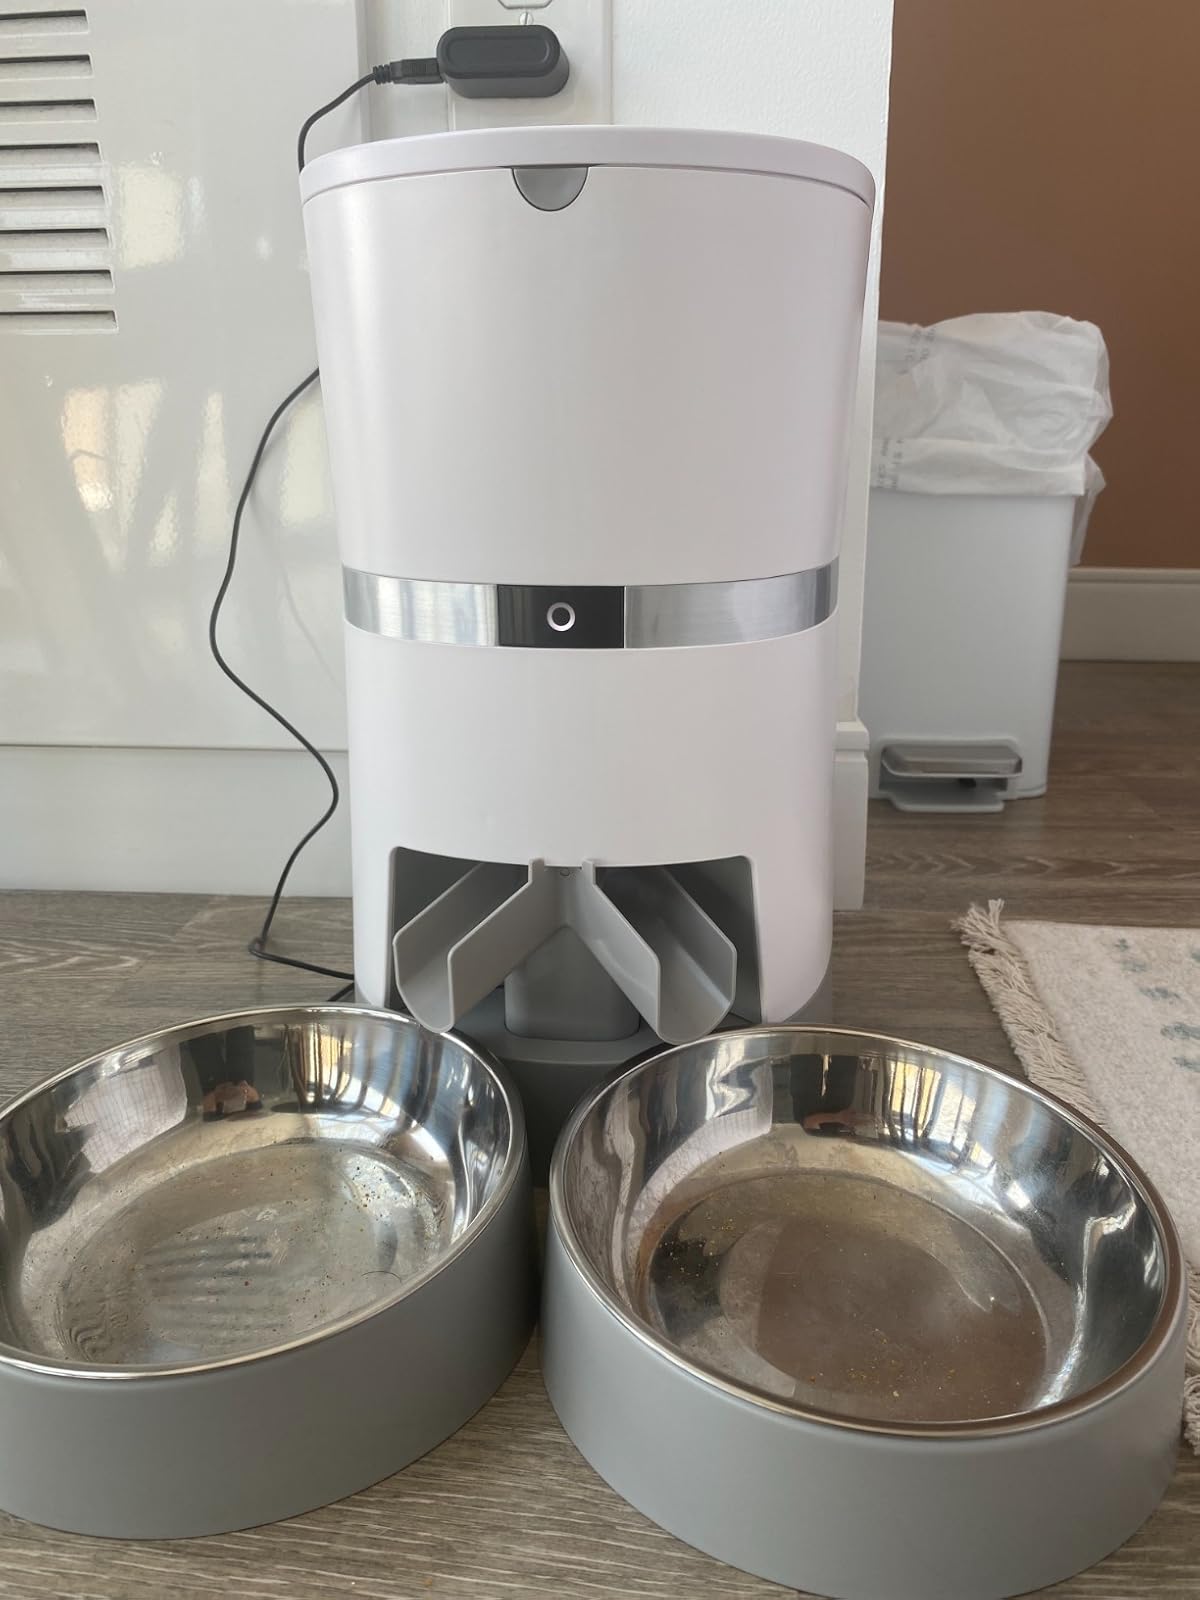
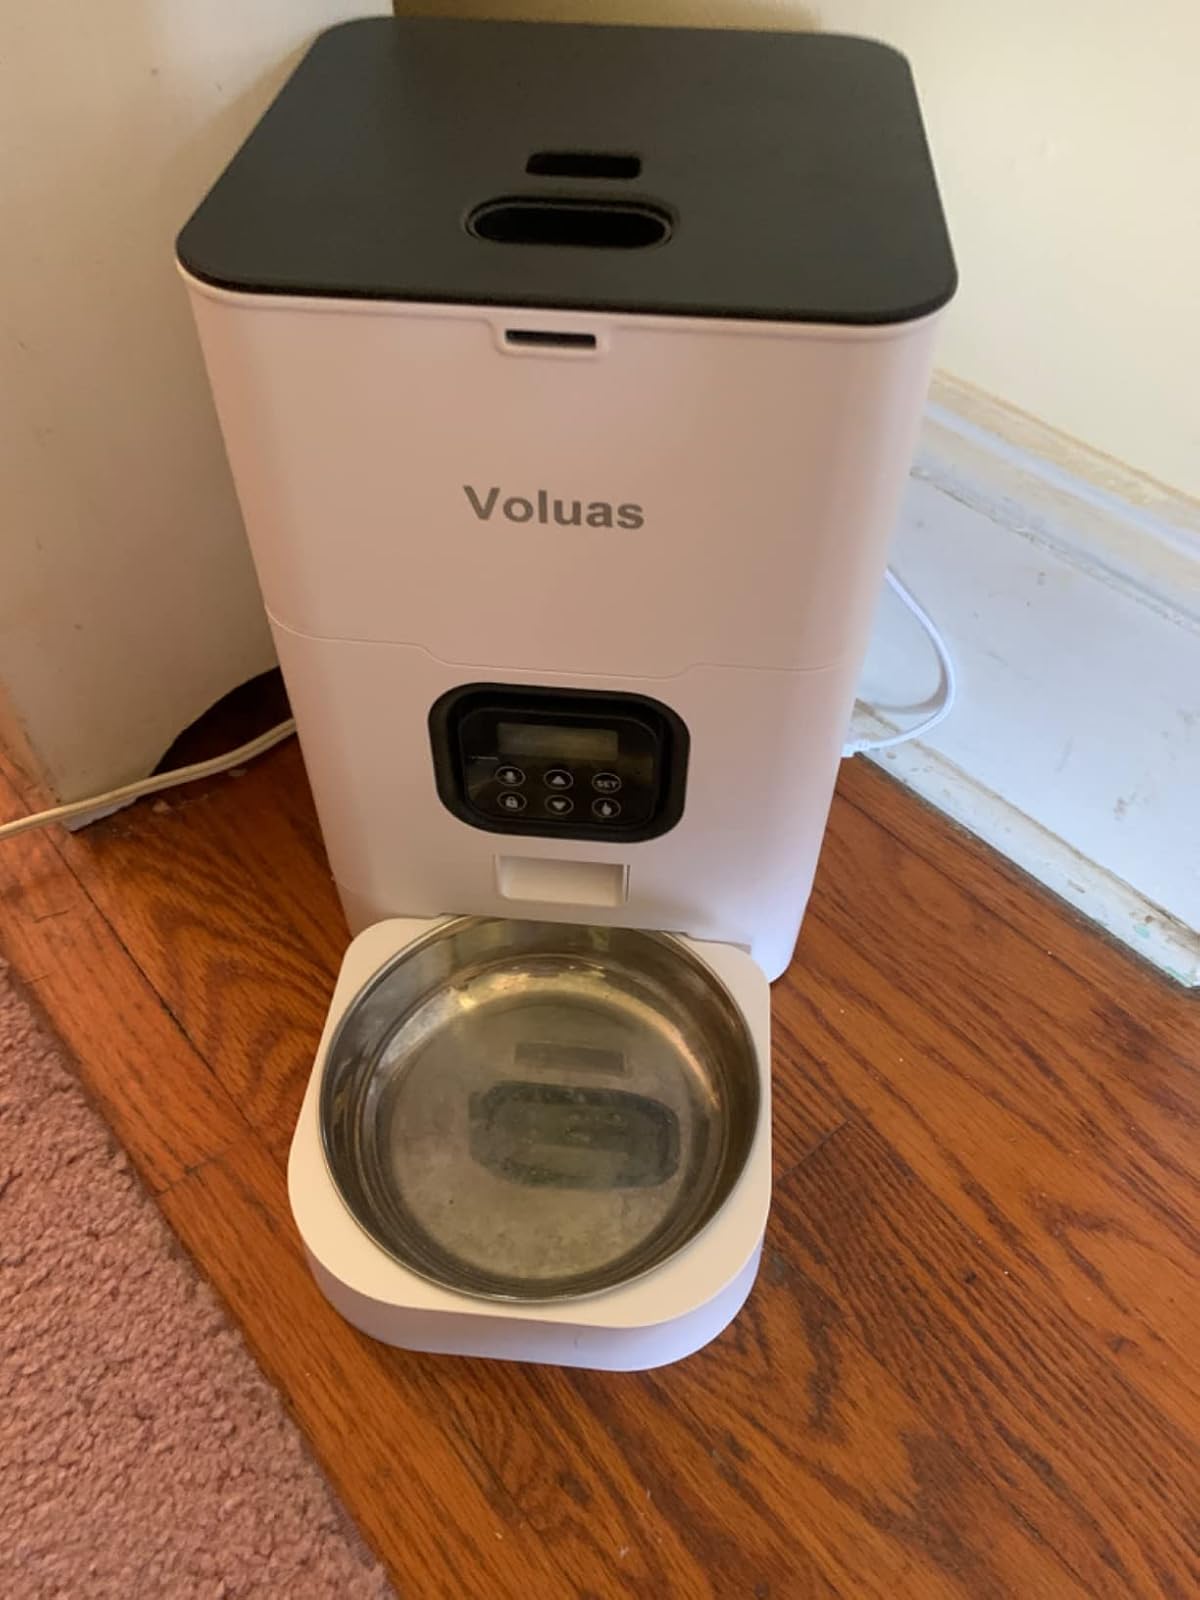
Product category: items_feeder
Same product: no